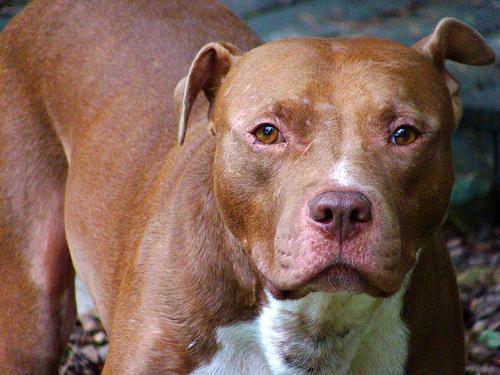
american pit bull terrier